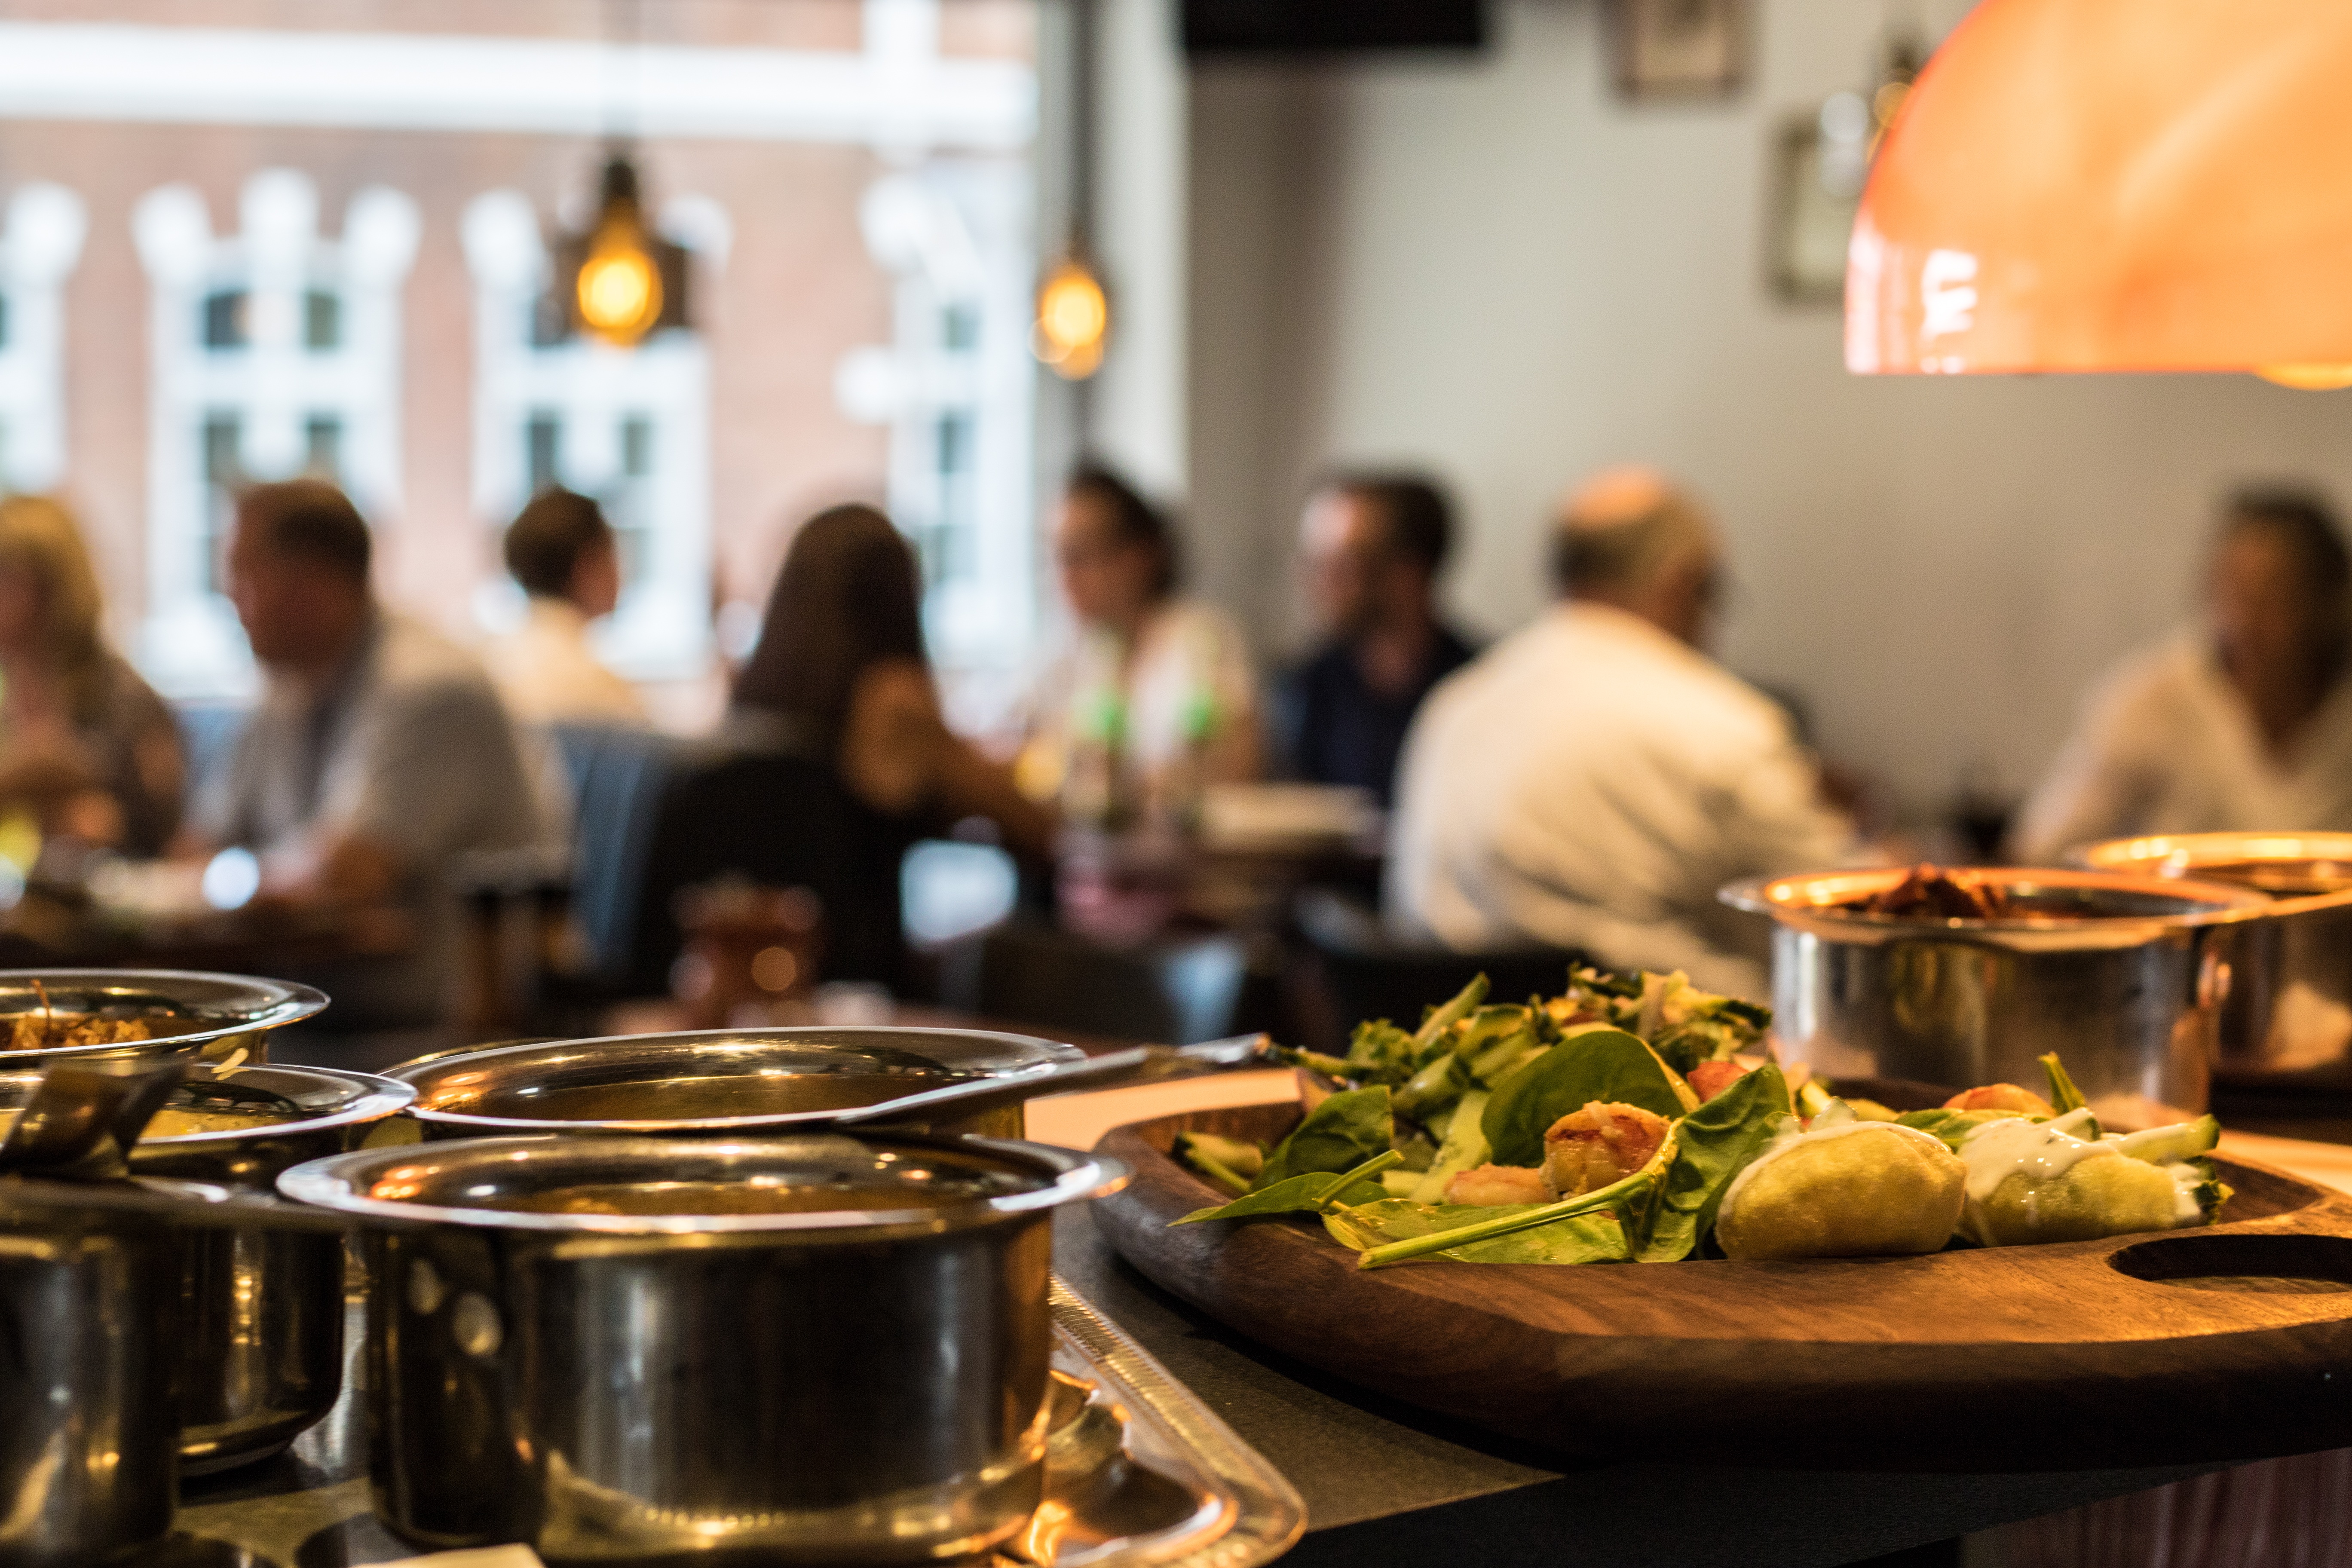
restaurant, dish, meal, food, spring, cooking, healthy, lunch, cuisine, chicken, buffet, lime, vegetables, dinner, comfort, india, indian, supper, brunch, sense, indian food, the middle east, delemad